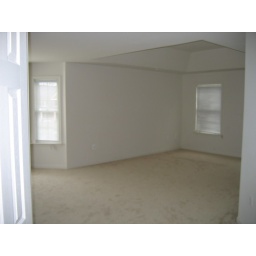
Master bedroom as seen from angled double door in hallway